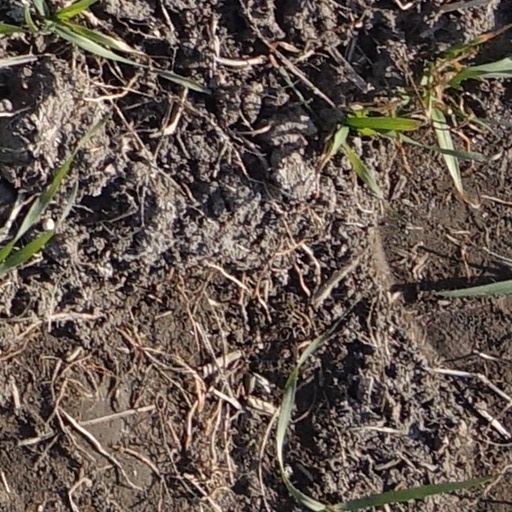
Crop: wheat